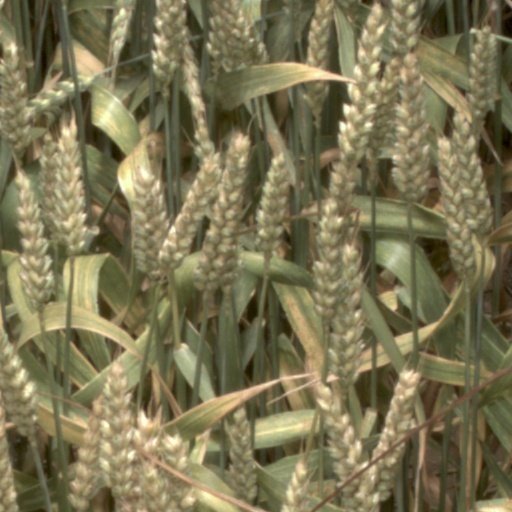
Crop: wheat